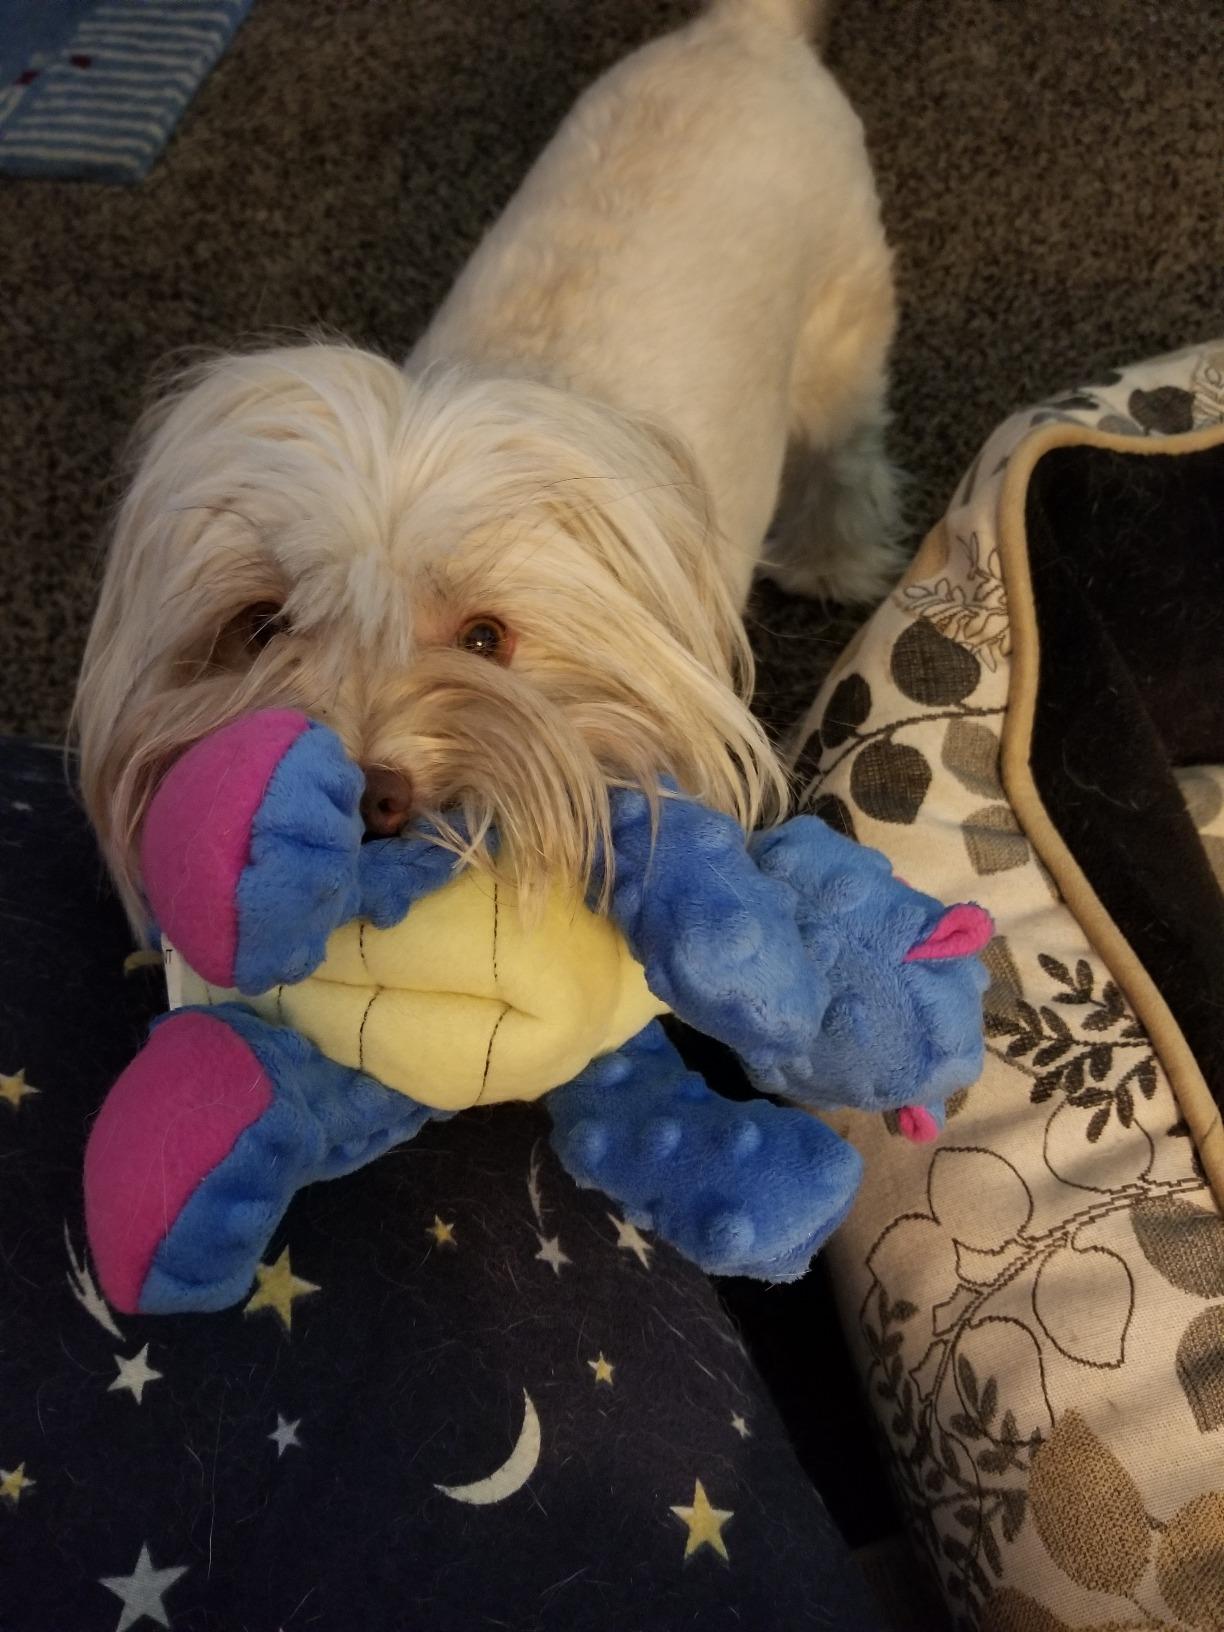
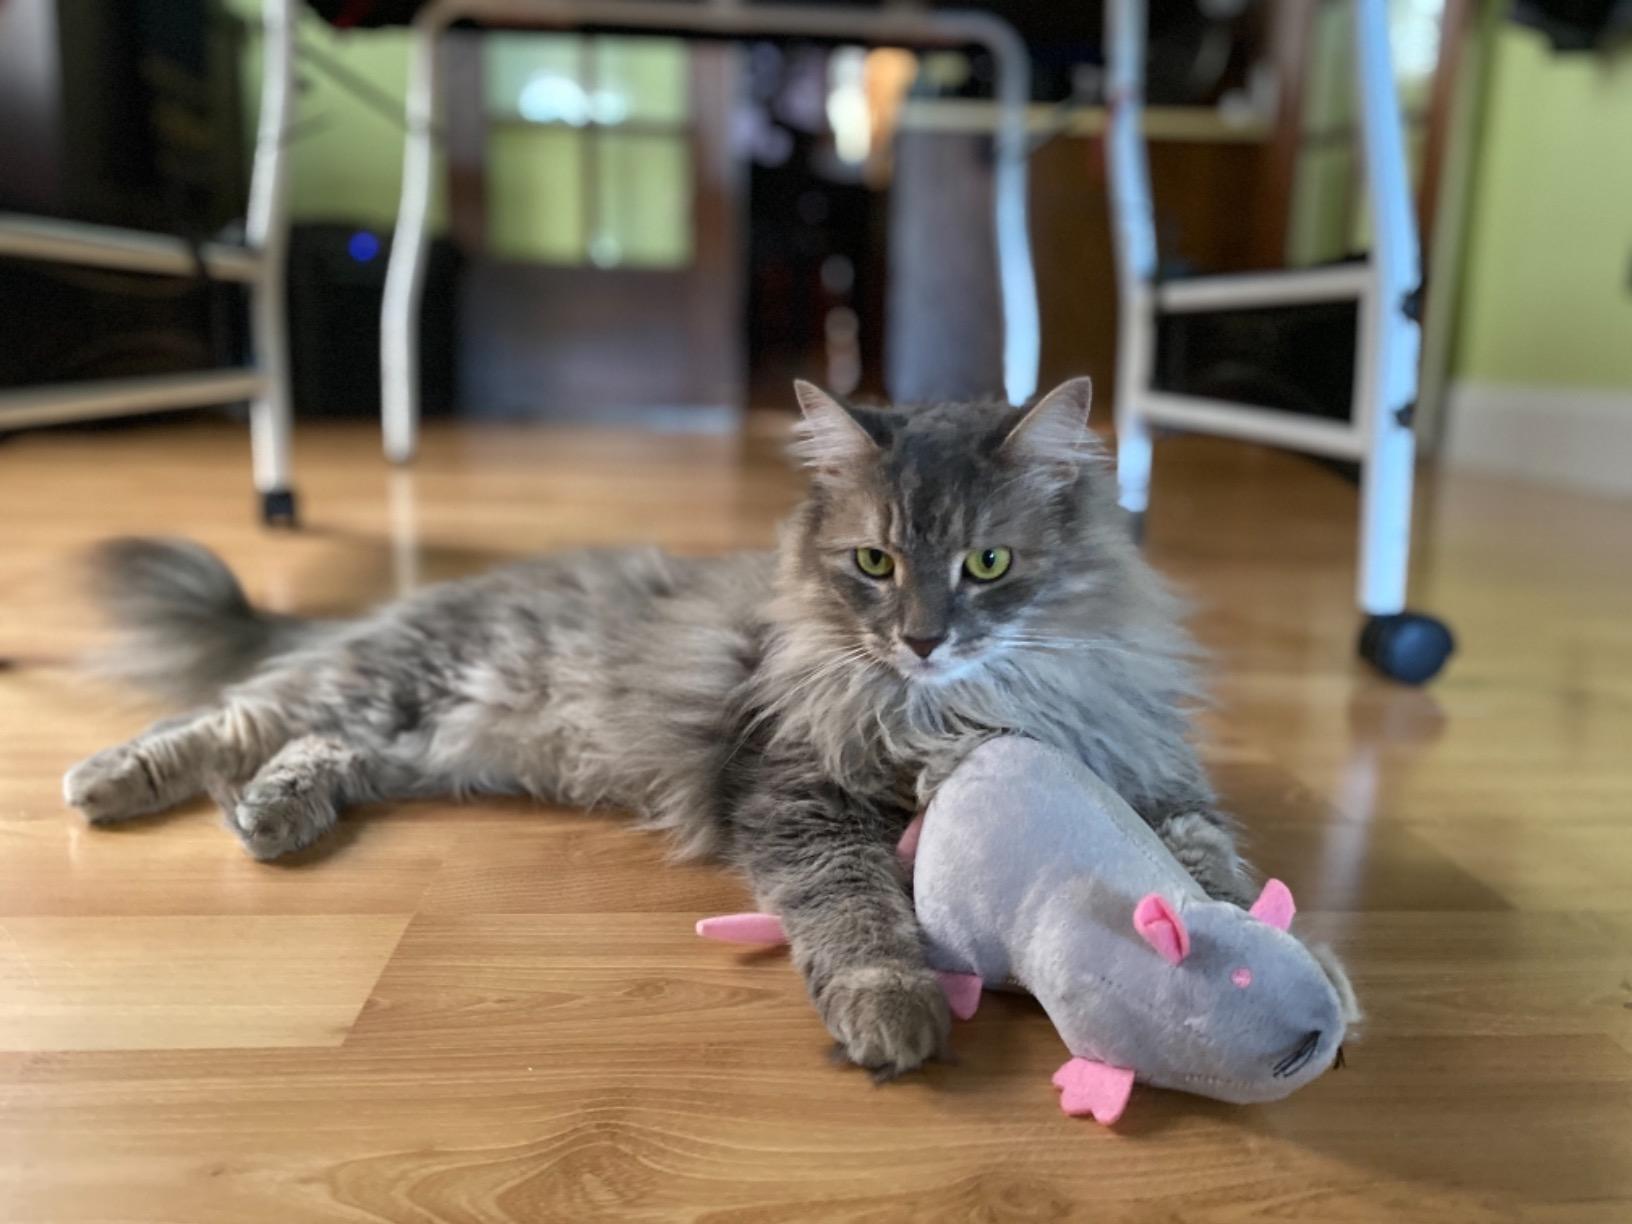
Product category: items_toy
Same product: no